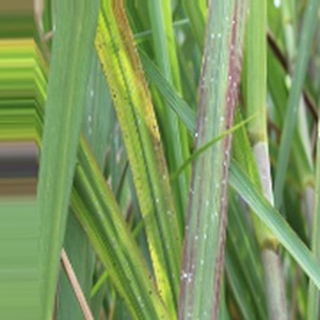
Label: sugarcane_bacterial_blight